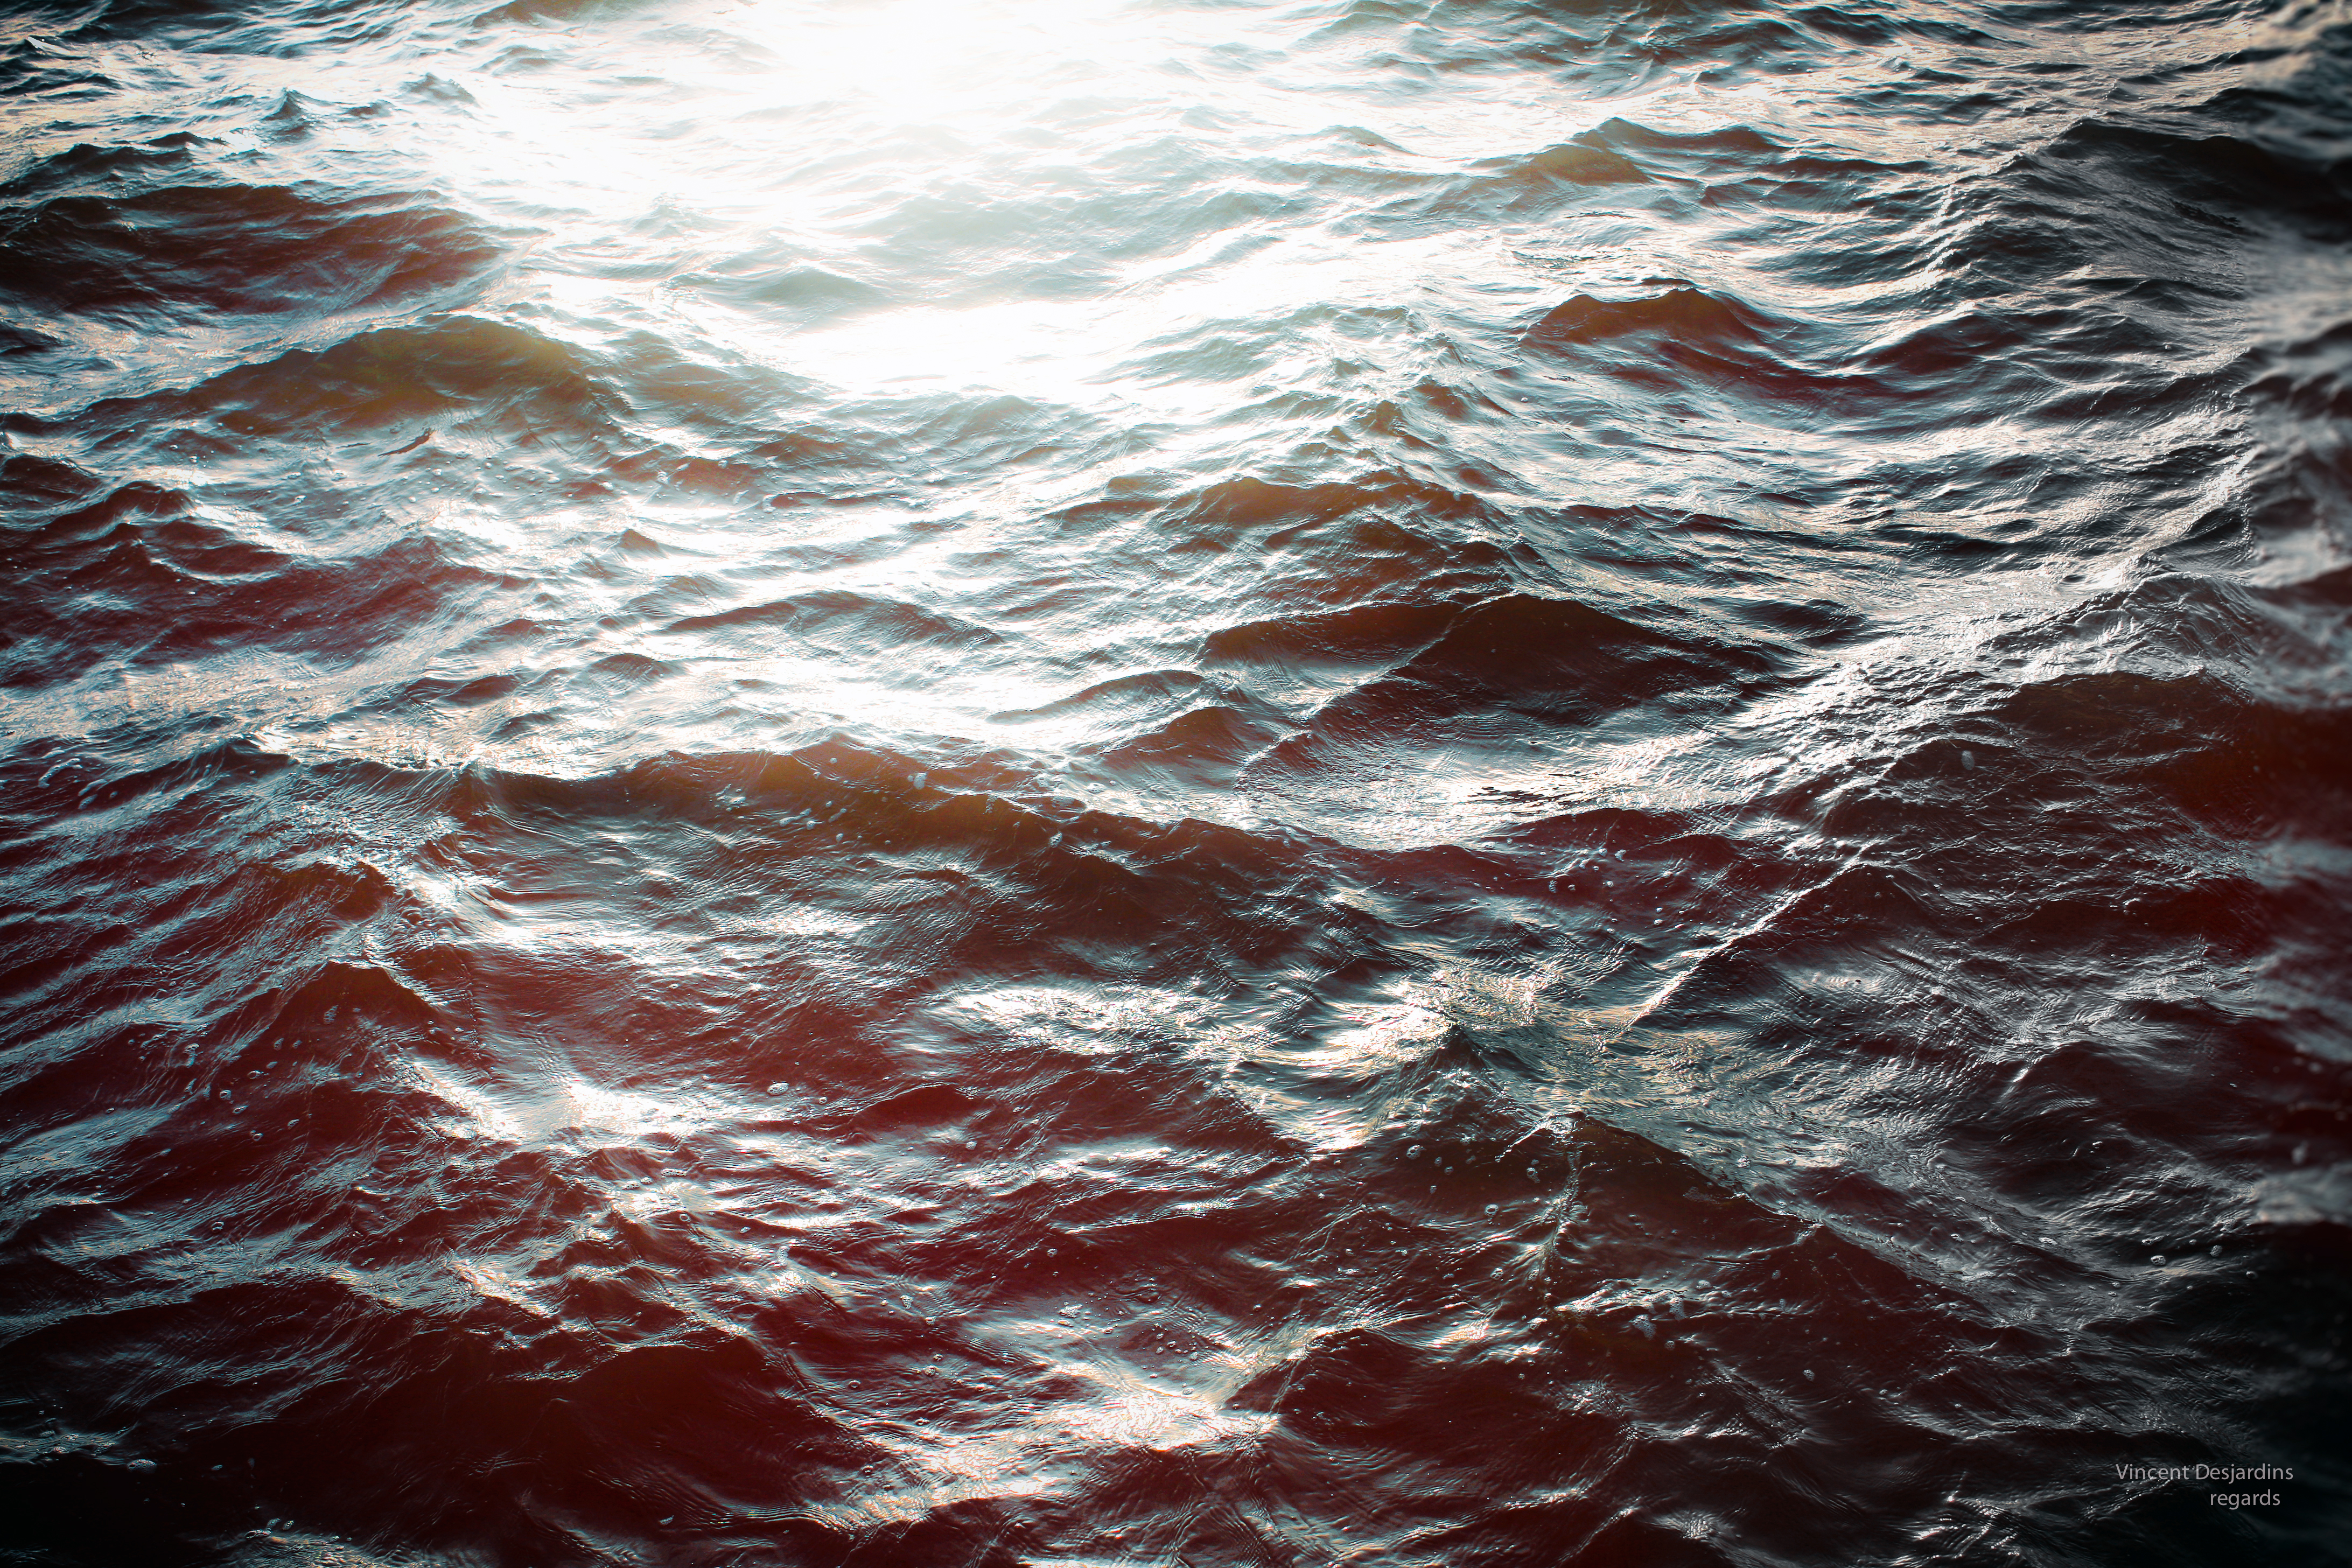
sea, water, ocean, texture, wave, france, reflection, canon, mer, nord, 50mm, reflet, francia, nordpasdecalais, break, frankrijk, frankreich, vague, canon5d, noordzee, merdunord, nordsee, franca, ef50mmf12lusm, cotedopale, flickraward, dunkerque, dunkirk, northsee, 160vc, geological phenomenon, wind wave